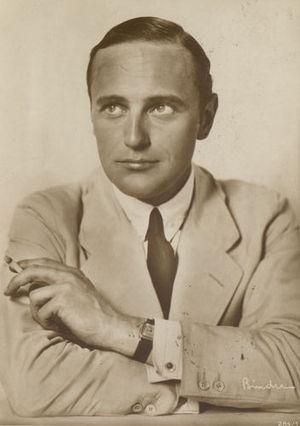
Harry Liedtke est un acteur allemand.